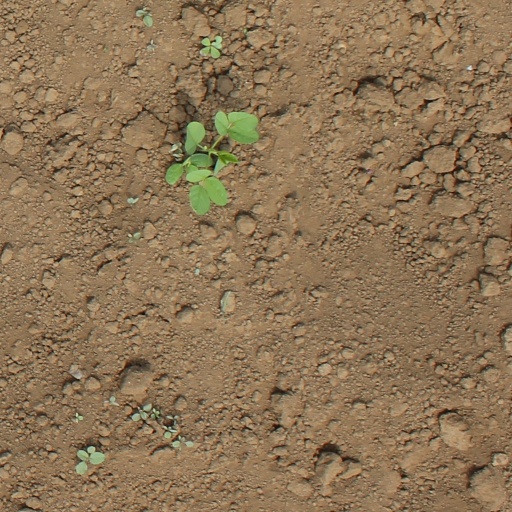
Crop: soybean